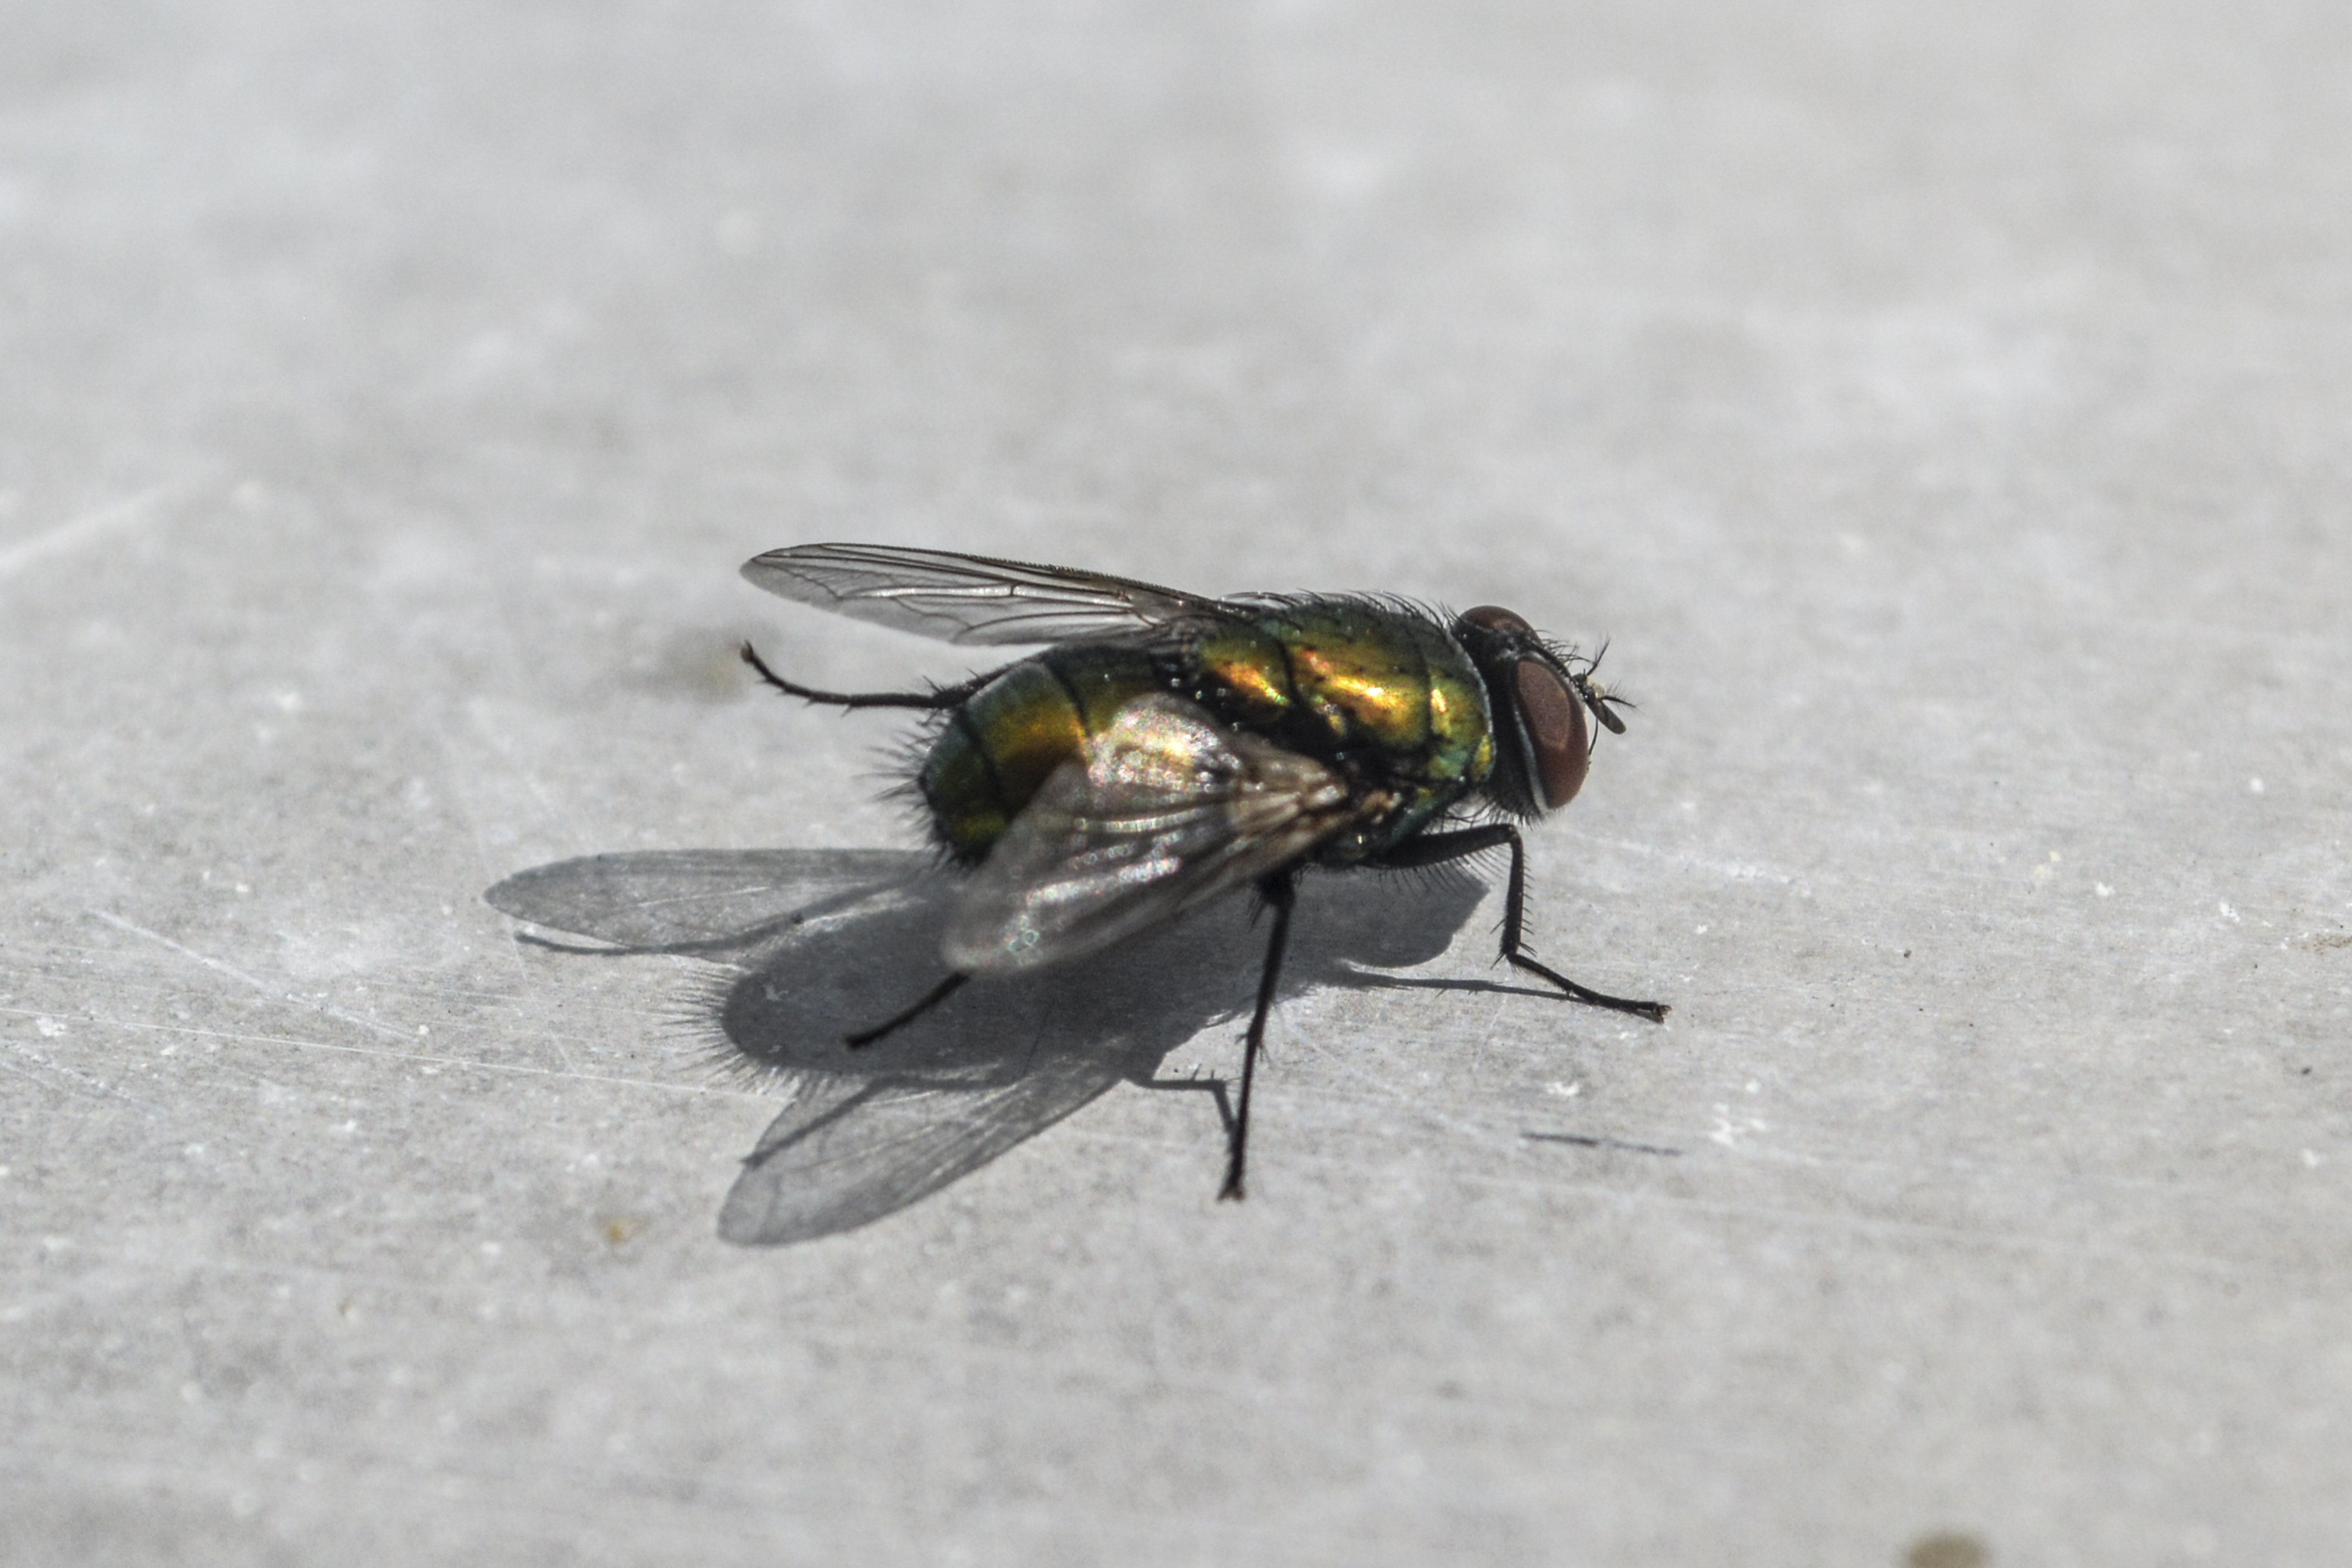
nature, animal, fly, insect, macro, bug, fauna, invertebrate, close up, wasp, pest, macro photography, arthropod, membrane winged insect